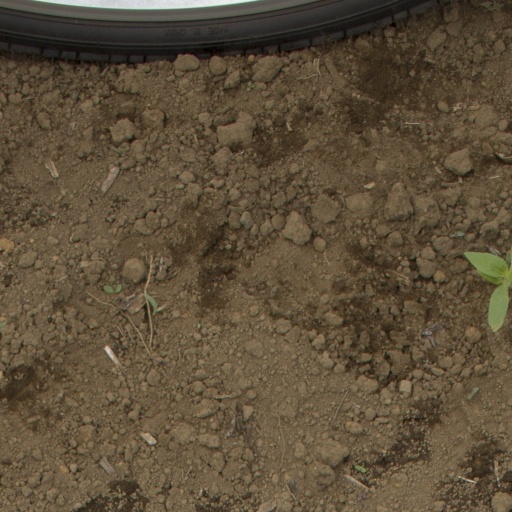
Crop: Jerusalem artichoke